Explosive ordnance disposal (United States Navy)

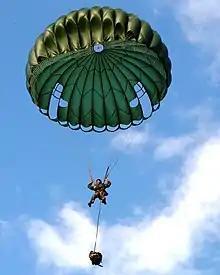
Member of Explosive Ordnance Disposal Mobile Unit Five jumps from a CH-46 using a MC1-1C parachute

Upon completion of basic EOD training, all graduates will attend the three-week Basic Airborne Course at Fort Moore, Georgia where candidates qualify as a basic parachutist.